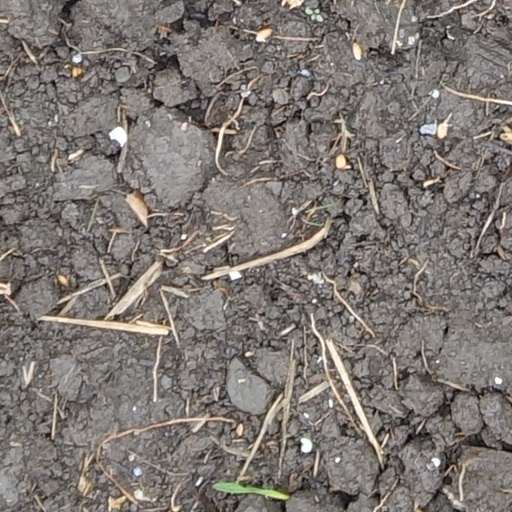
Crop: wheat